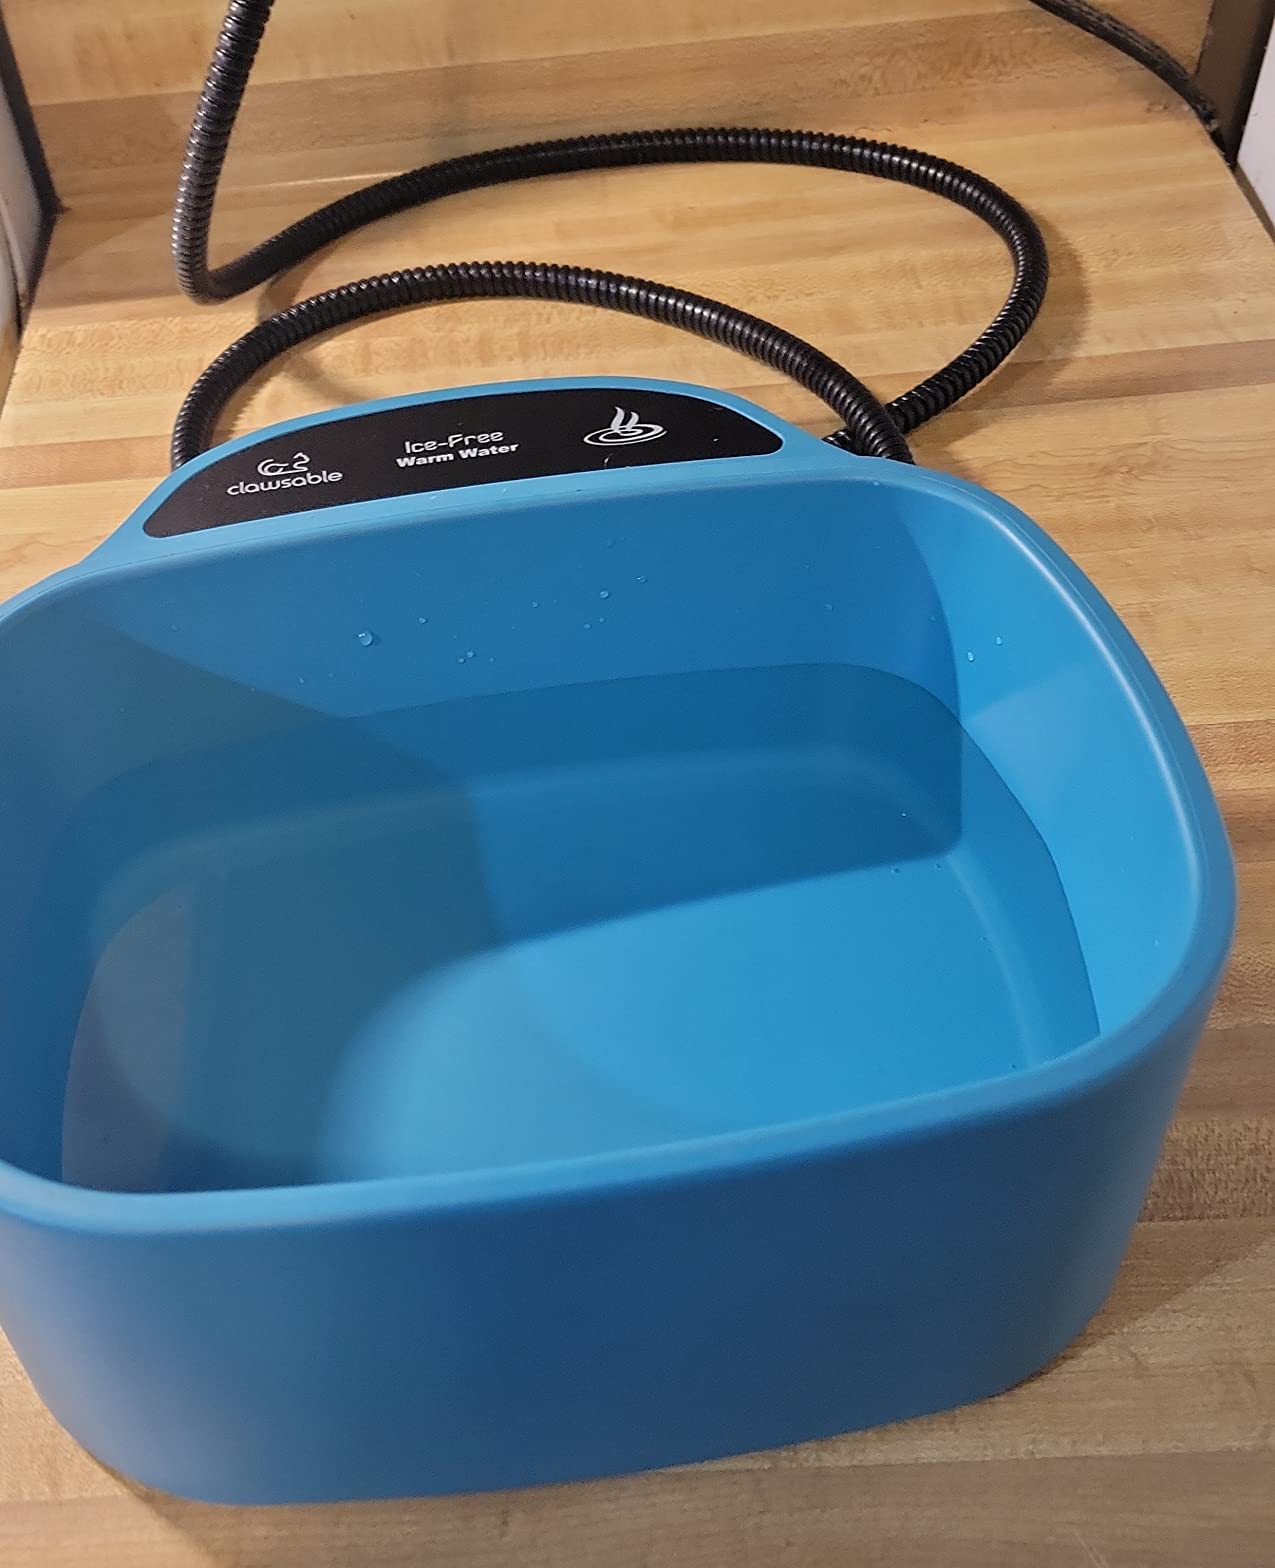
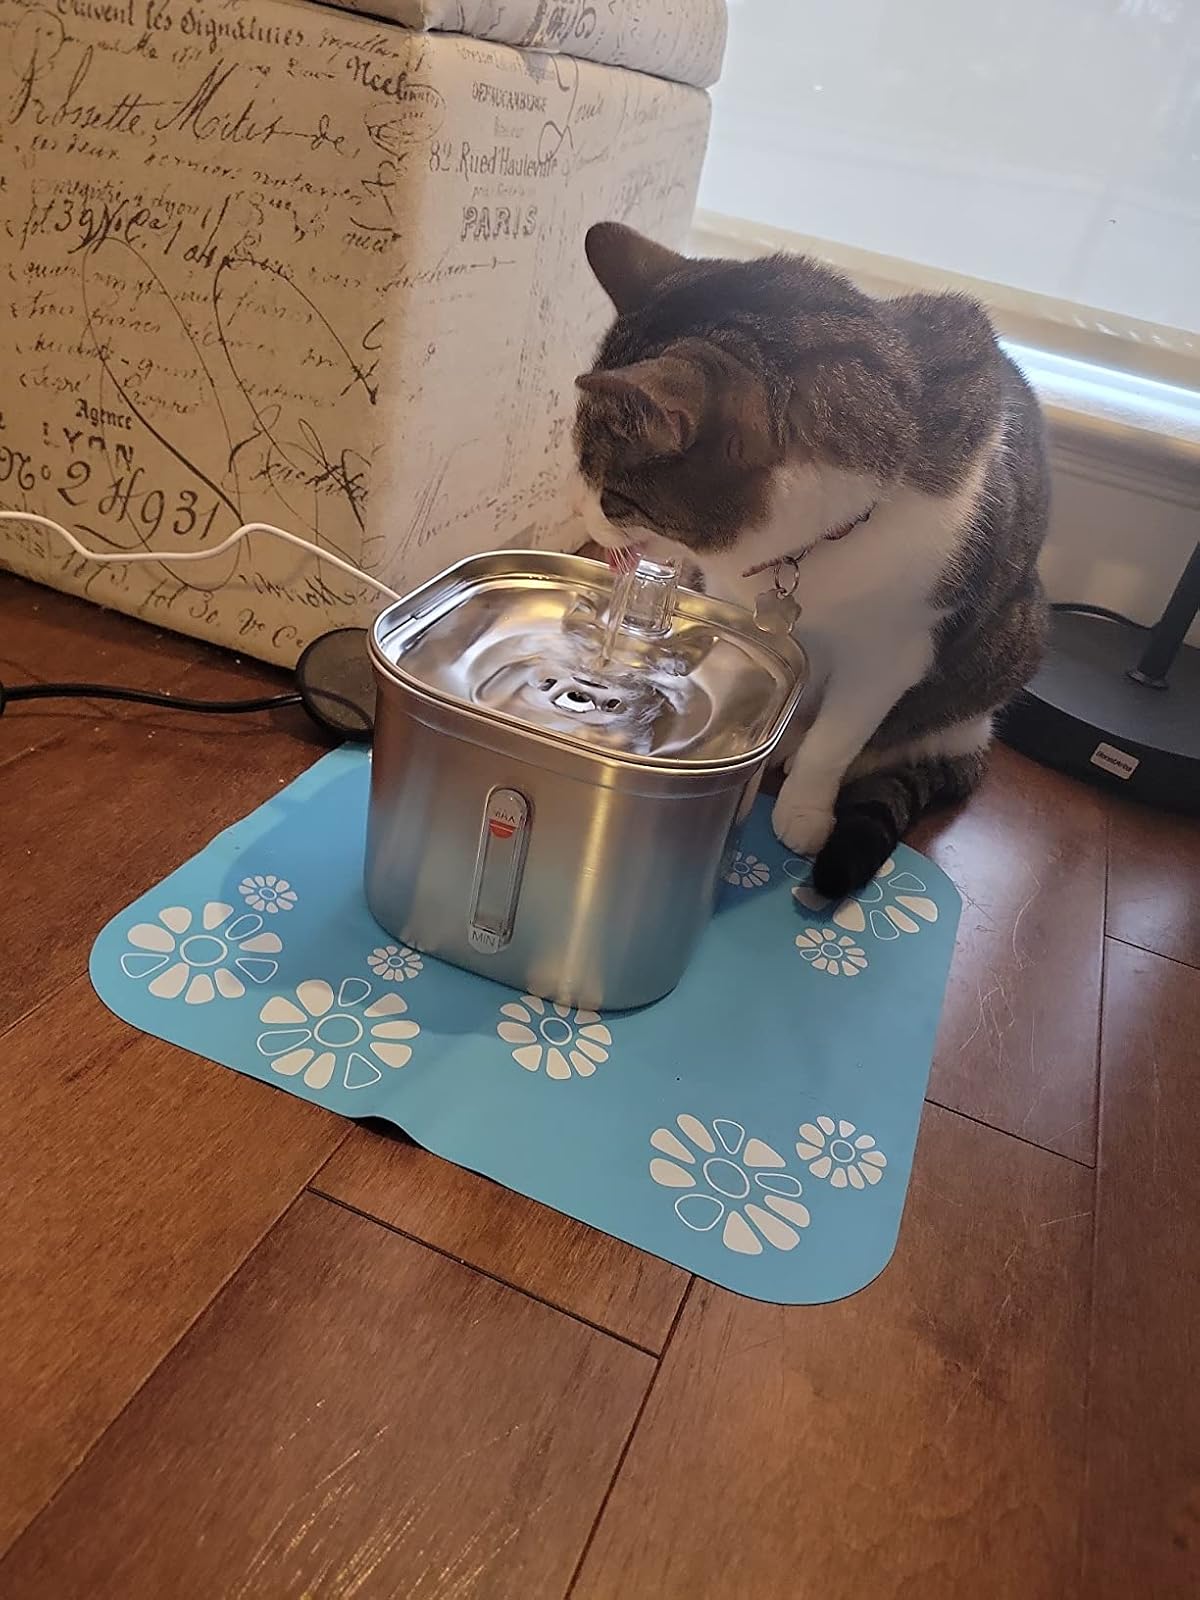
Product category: items_bowl
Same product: no